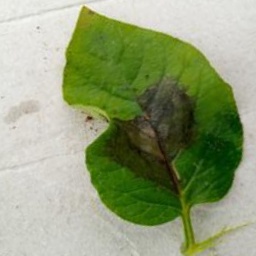
Etiqueta: Late Blight